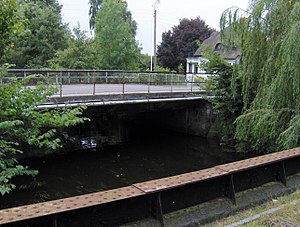
Alling Å (Djursland)
Alling Å ved Allingåbro
Broen over Allingå i Allingåbro
Alling Å er en å, der med sine tilløb, hvor de største er Skader Å og Skørring Å, afvander et ca. 337 km² stort område på det vestlige Djursland. Alling Å udmunder ved Allingåbro i den gren af Randers Fjord, der hedder Grund Fjord.